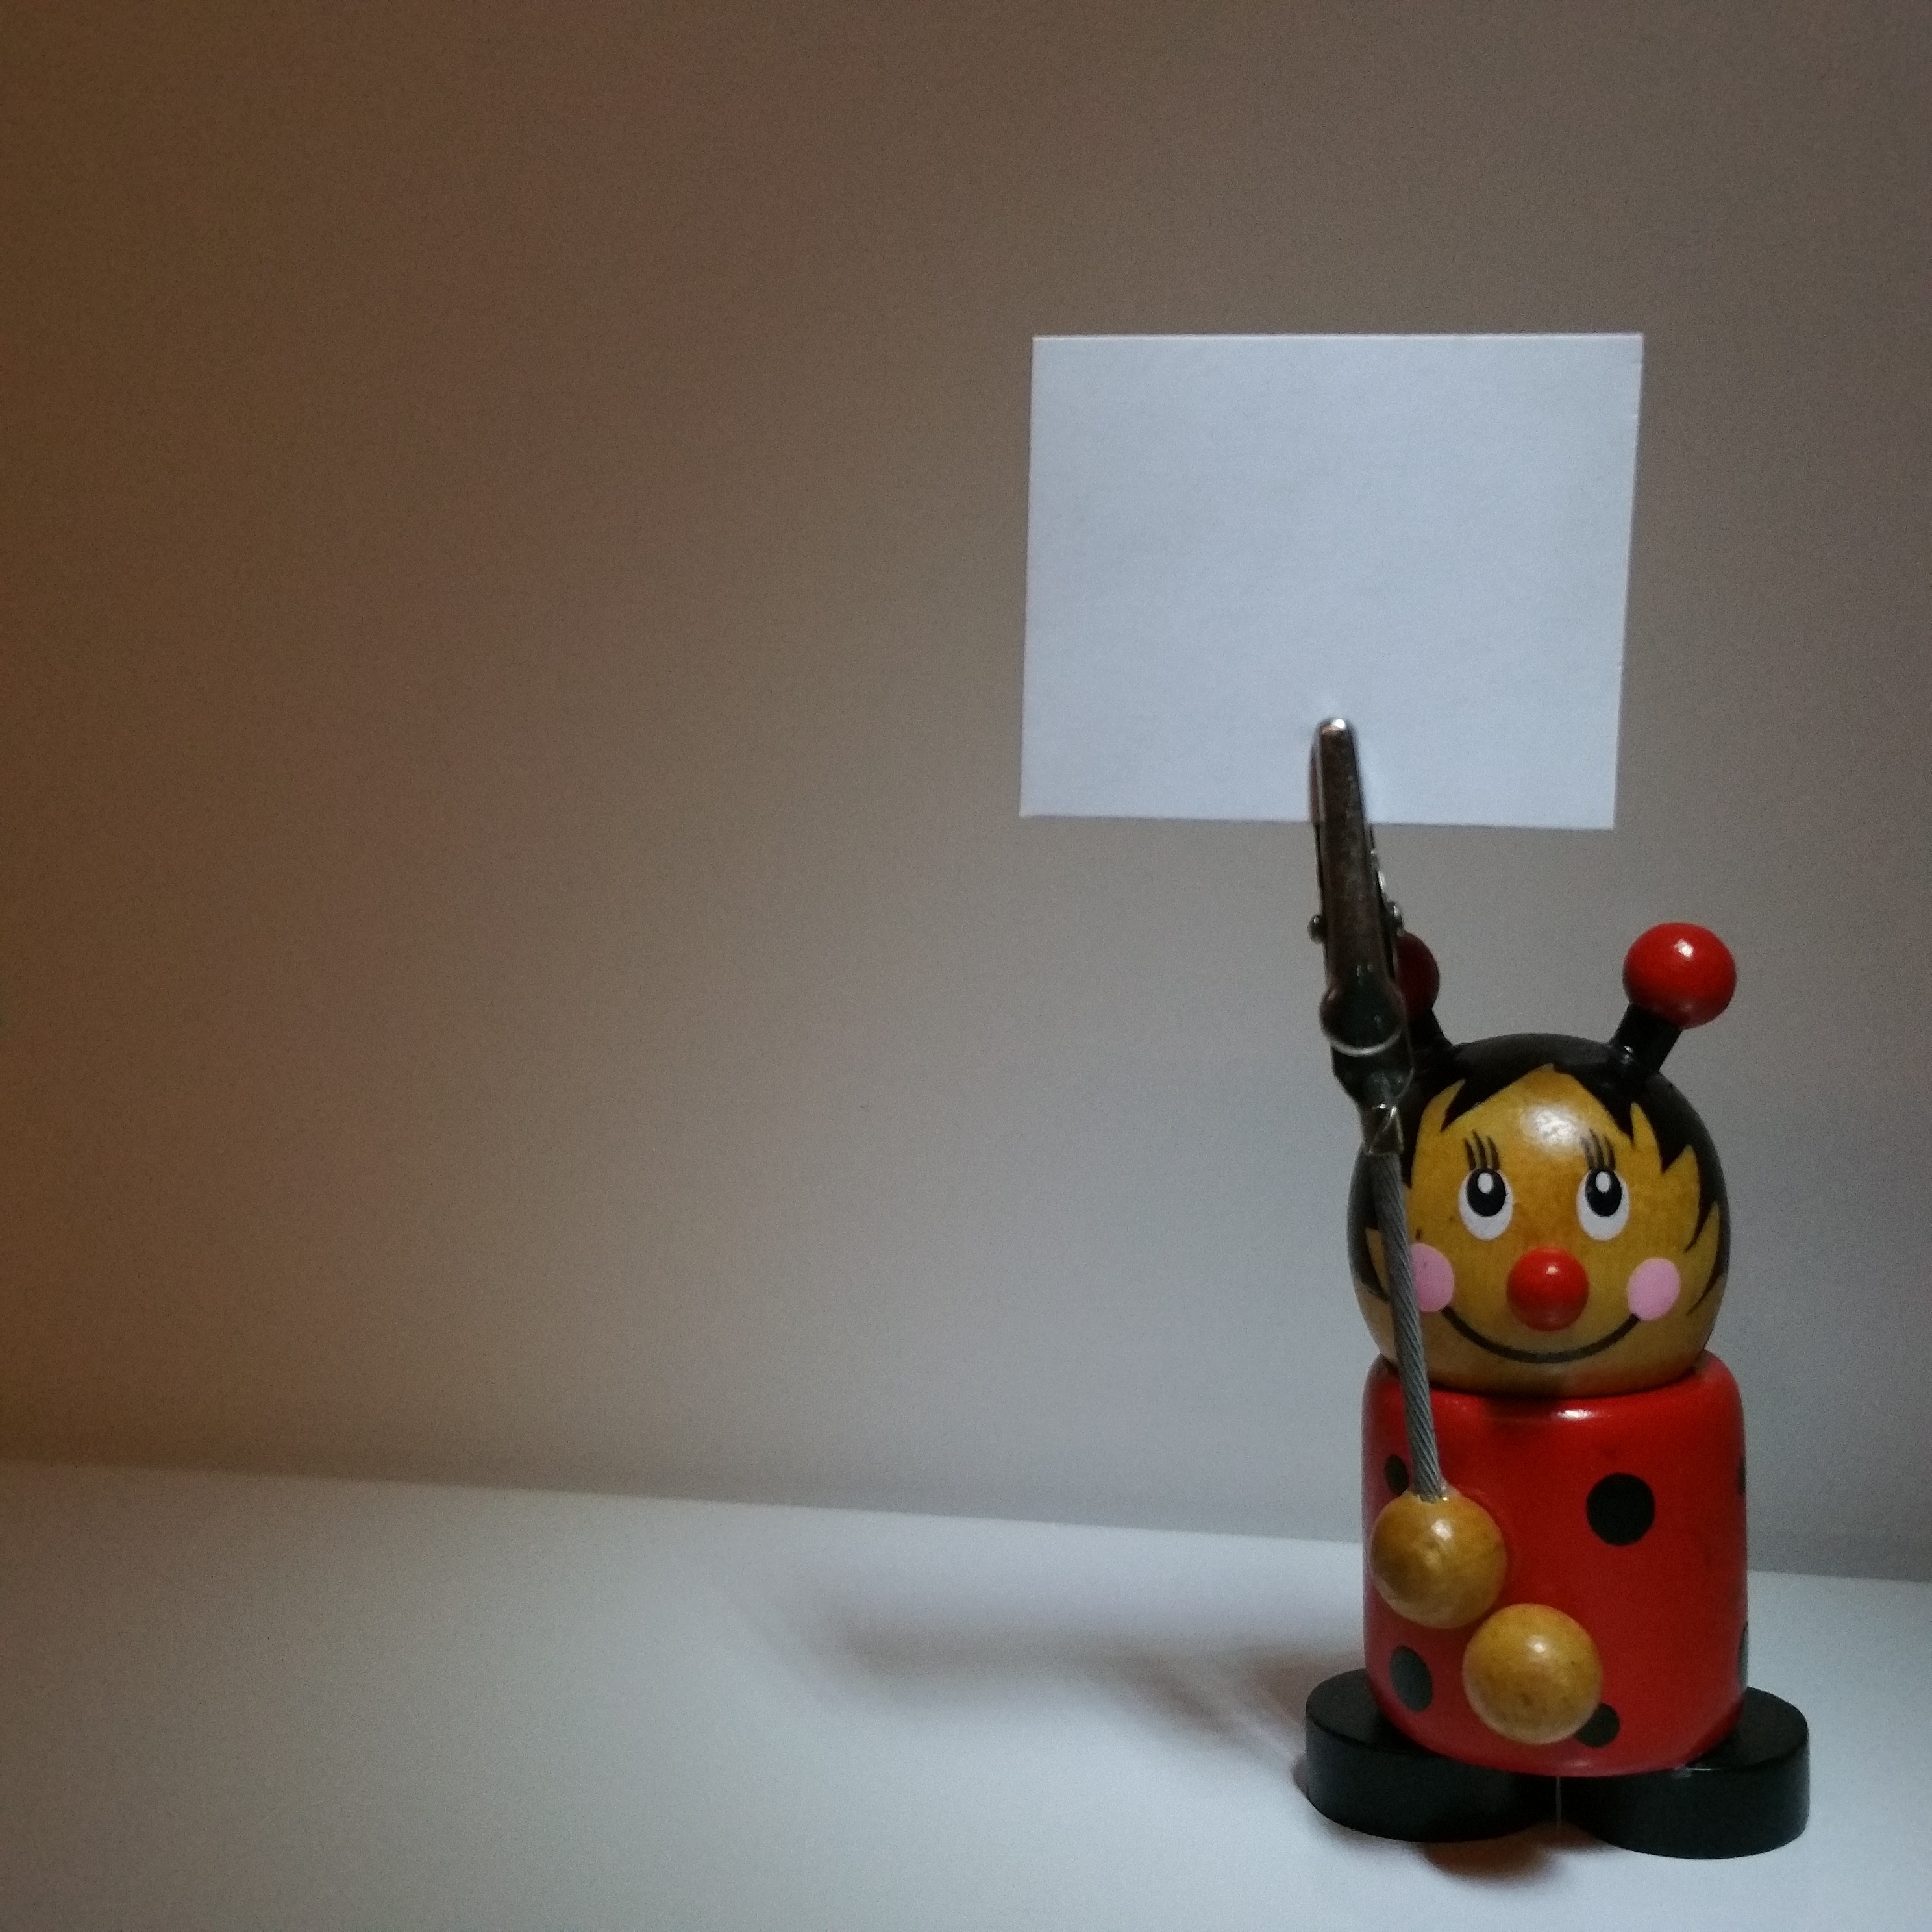
ceramic, ladybug, lighting, toy, background image, art, figurine, luck, greeting card, lucky charm